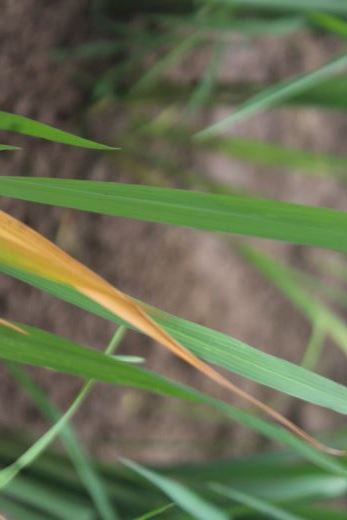
Disease: Tungro